Giambattista della Porta

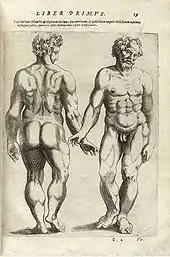
From "De humana physiognomonia", 1586

In 1563, della Porta published "De Furtivis Literarum Notis", a work about cryptography. In it, he described the first known digraphic substitution cipher. Charles J. Mendelsohn commented: